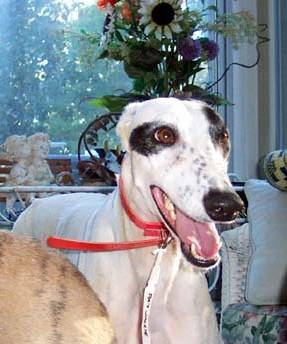
Label: dog